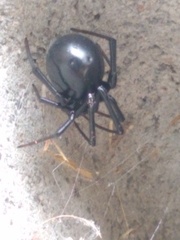
Species: Lactrodectus_hesperus